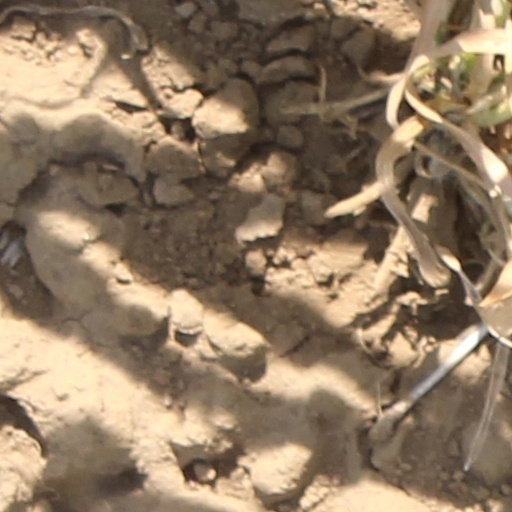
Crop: wheat